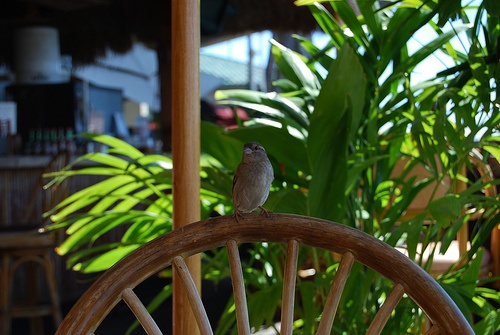
A bird is perched on a wooden wagon wheel.
Small brown bird sitting on top of a wooden chair.
A little bird sits on the back of a wooden chair.
A bird perched on top of a wooden wheel near plants.
a bird sits on a wheel next to some plants